Mianeh, East Azerbaijan

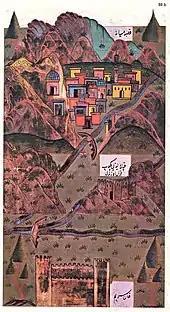

Historical monuments in the city of Mianeh include the Imamzadeh Esmail Mausoleum (Kamaləddin). Nearby monuments include Kiz Castle (also known as Qız Qalası), the Stone Tark Mosque, and the Kiz Bridge (Qız Körpüsü). The Kiz Bridge was partly destroyed in December 1946 by Communist militants of the Azerbaijani Democratic Party advocating for independence to halt the offensive of the Capitalist-supported Imperial Iranian Army.